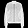
Label: Coat